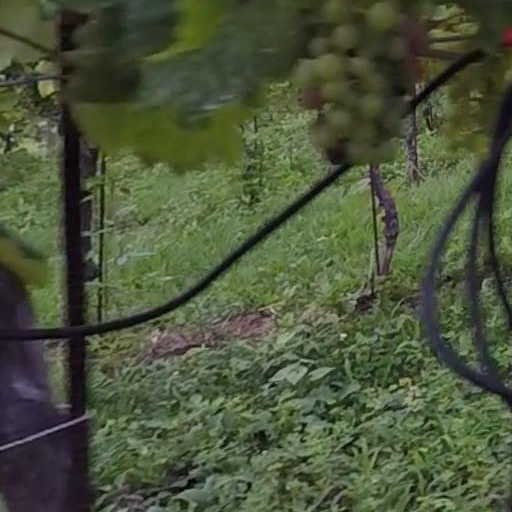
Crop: grape